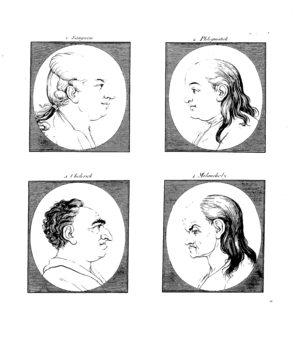
En psychologie traditionnelle, le tempérament est une sorte de fondement de la personnalité, considéré souvent comme héréditaire. Au cours de l'histoire, des auteurs ont classifié les tempéraments humains en divers types caractéristiques.
Thomas Holloway, né à Londres en 1748 et mort à Coltishall le 28 février 1827, est un peintre portraitiste et graveur britannique.